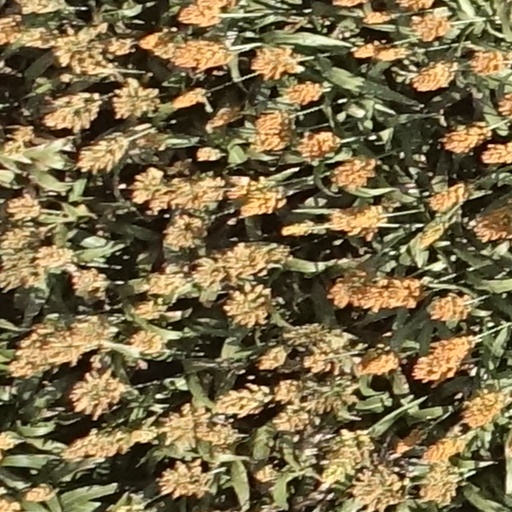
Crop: sorghum